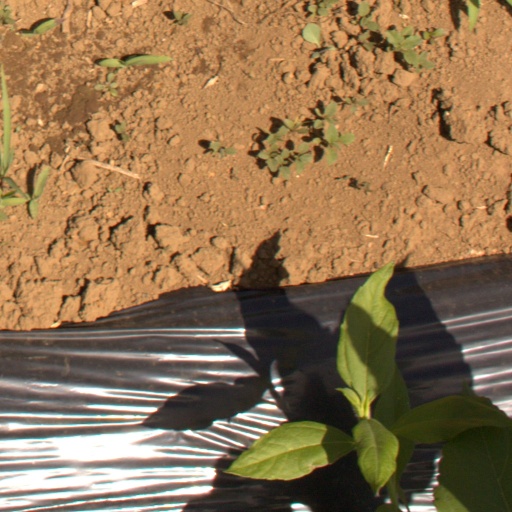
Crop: Jerusalem artichoke